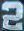
Number: 2